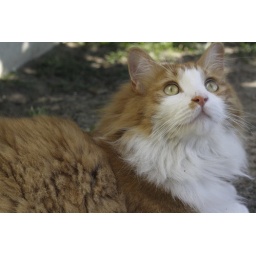
Scoota watching something up in the orange tree